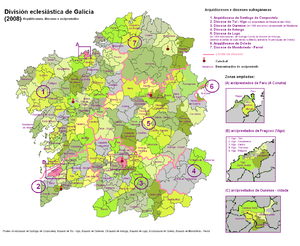
L'archidiocèse de Saint-Jacques-de-Compostelle est un diocèse d'Espagne dont le siège ecclésiastique est la cathédrale de Saint-Jacques-de-Compostelle dans la ville du même nom.
Le diocèse de Tui-Vigo est une église particulière de l'Église catholique en Espagne. Le saint patron du diocèse est San Telmo.